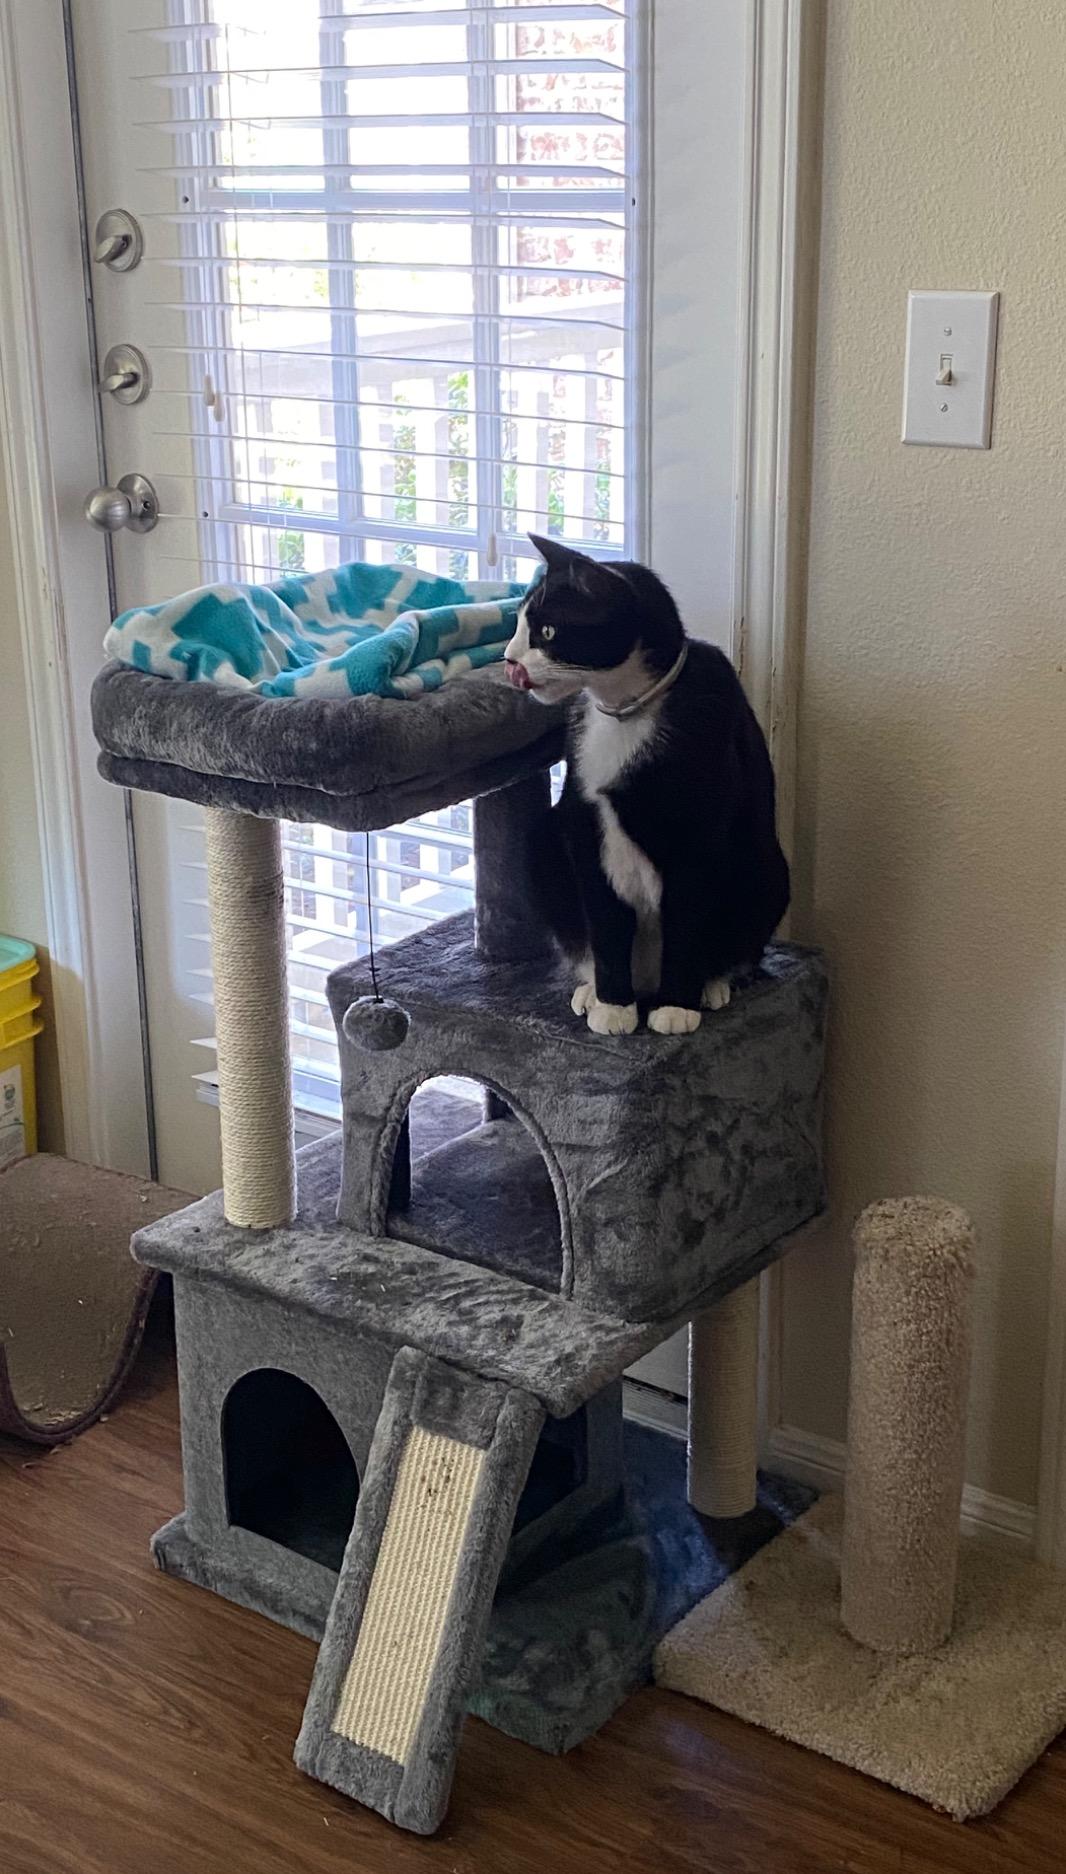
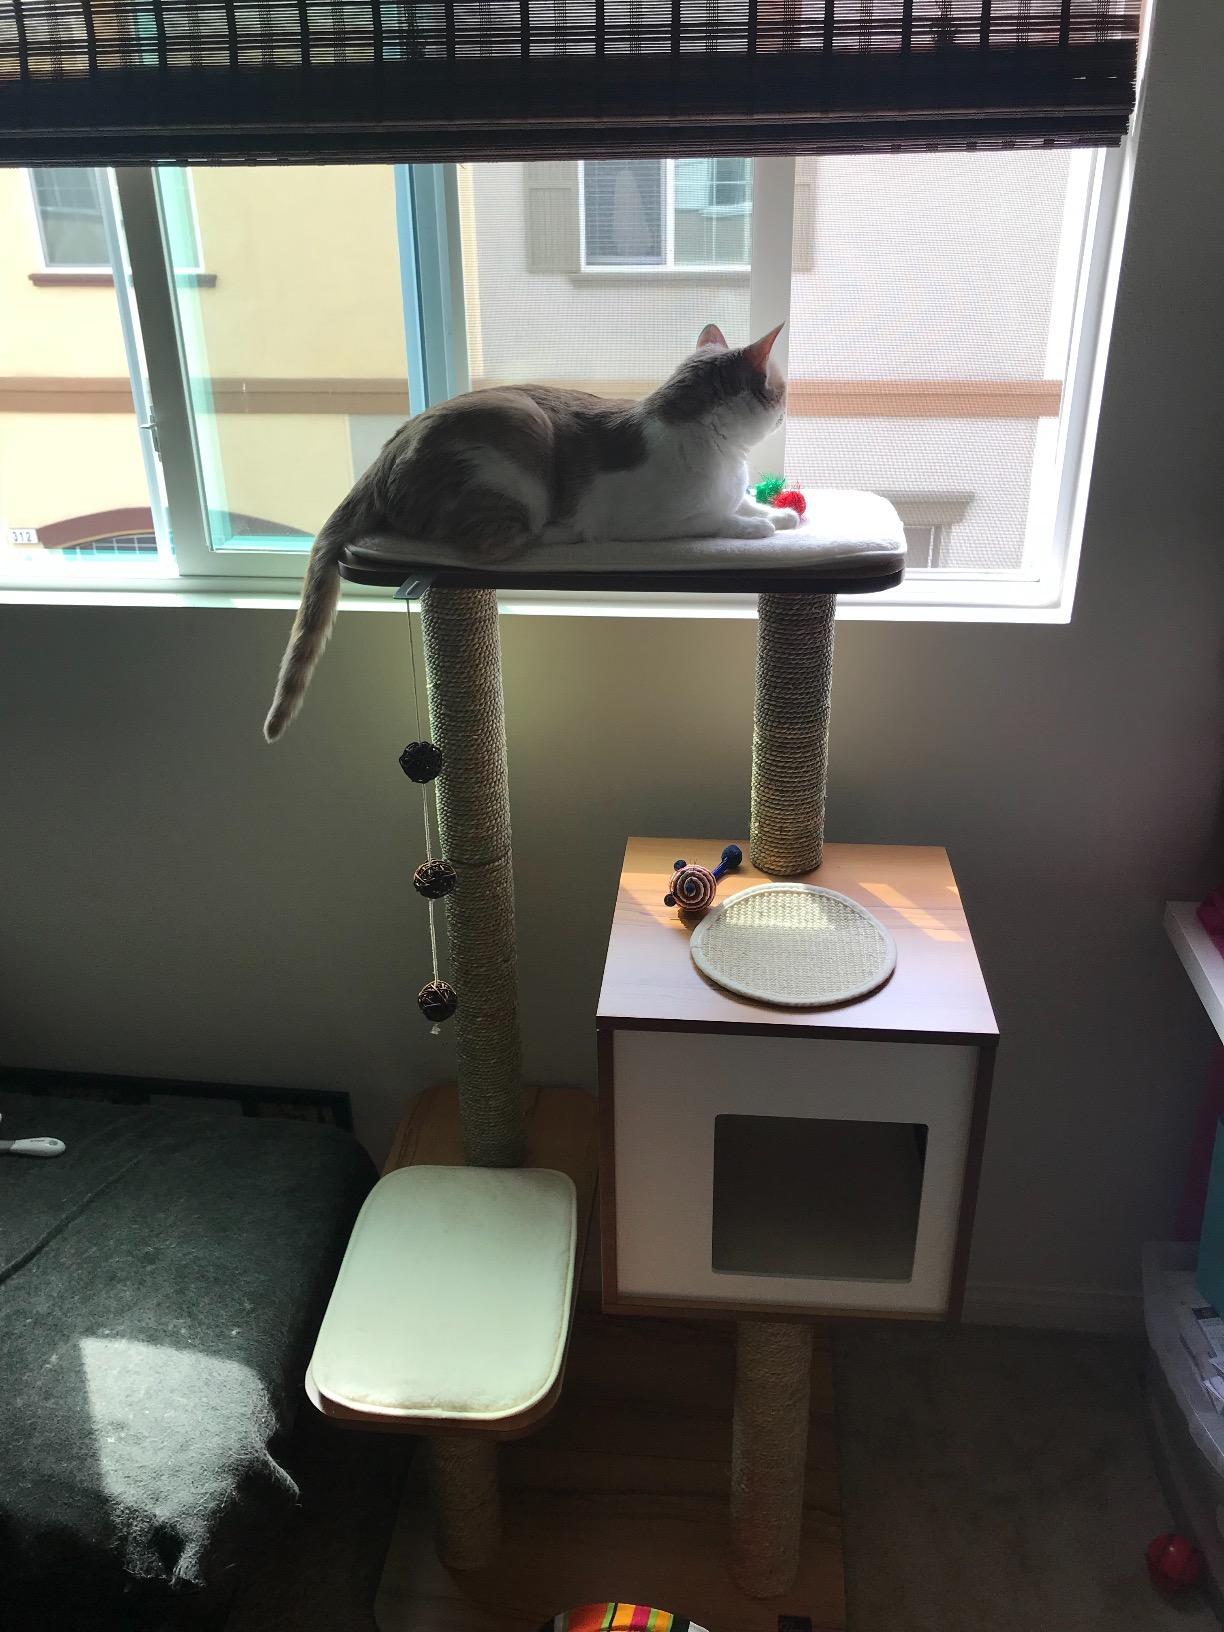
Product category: items_cat tree
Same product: no